Andrzej Zawieja

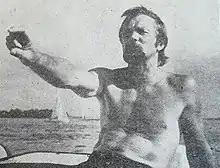
Andrzej Zawieja in 1940.

Andrzej Zawieja (born 5 July 1940) is a Polish sailor. He competed in the Finn event at the 1968 Summer Olympics.